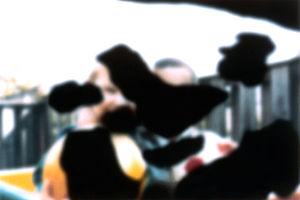
La rétinopathie diabétique consiste en une atteinte de la rétine survenant dans le cadre d'un diabète sucré.